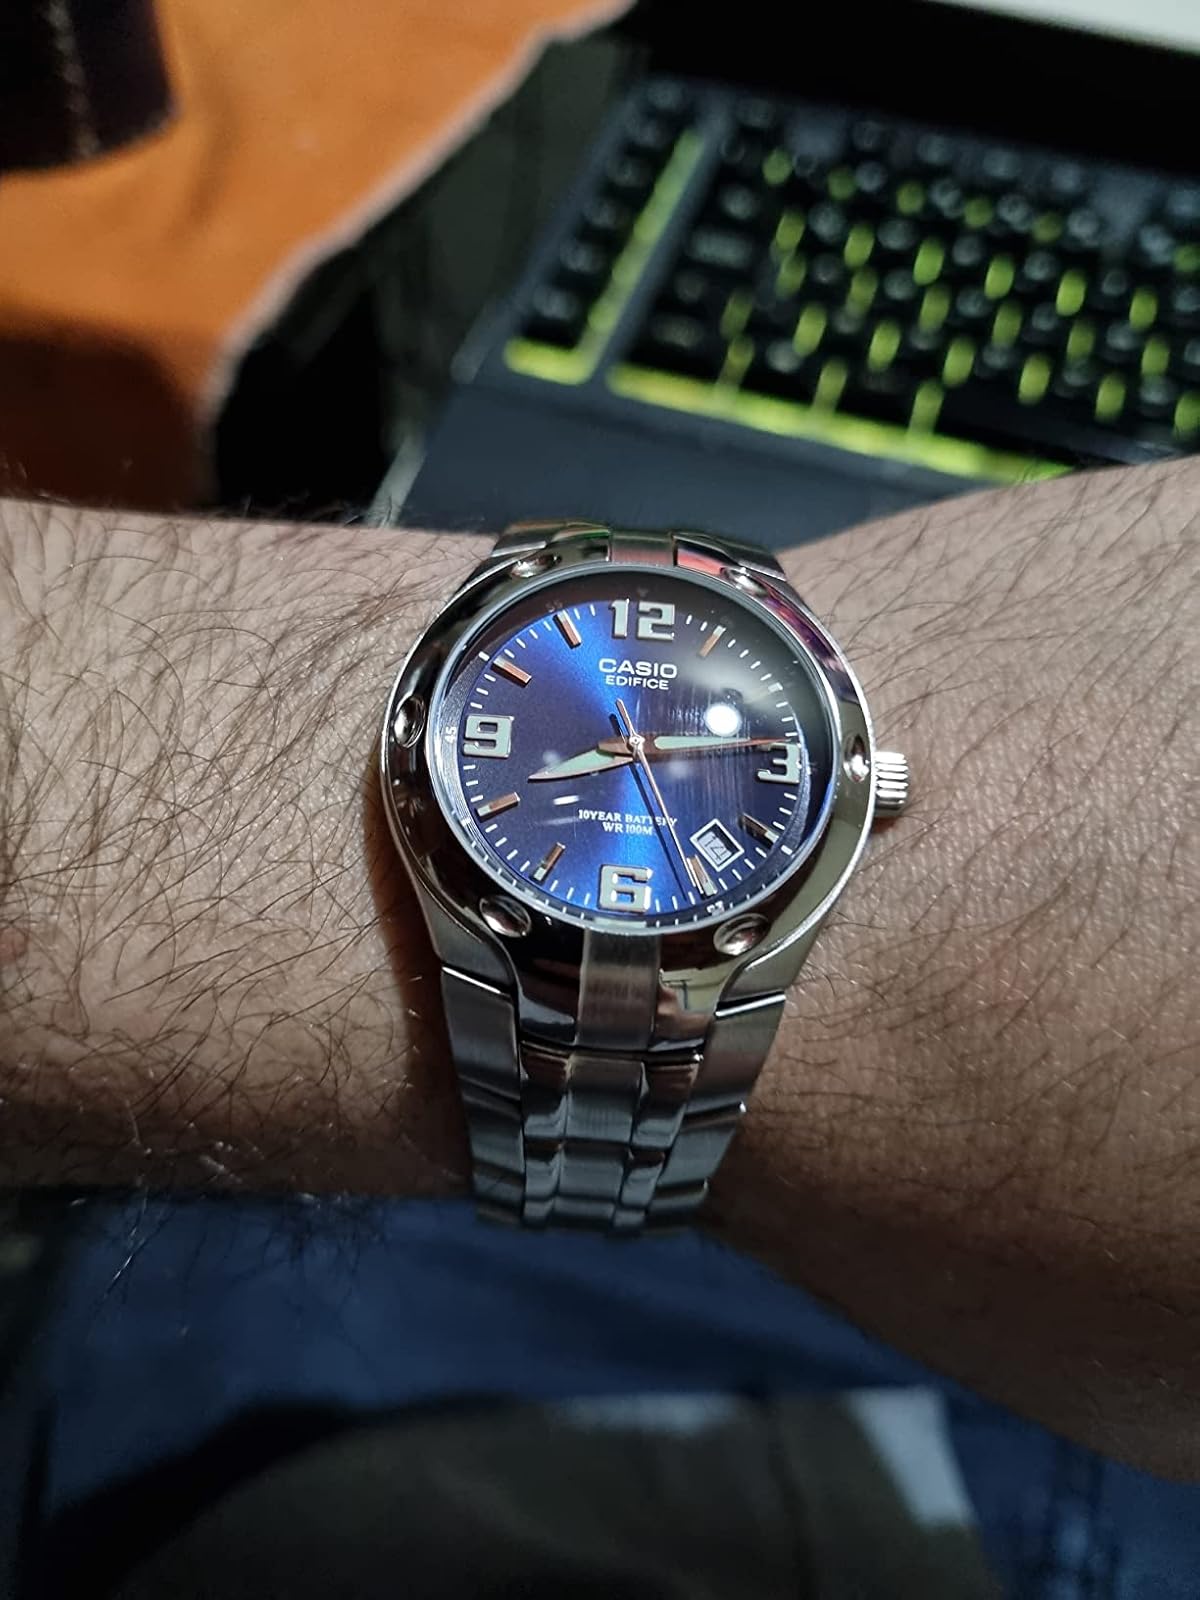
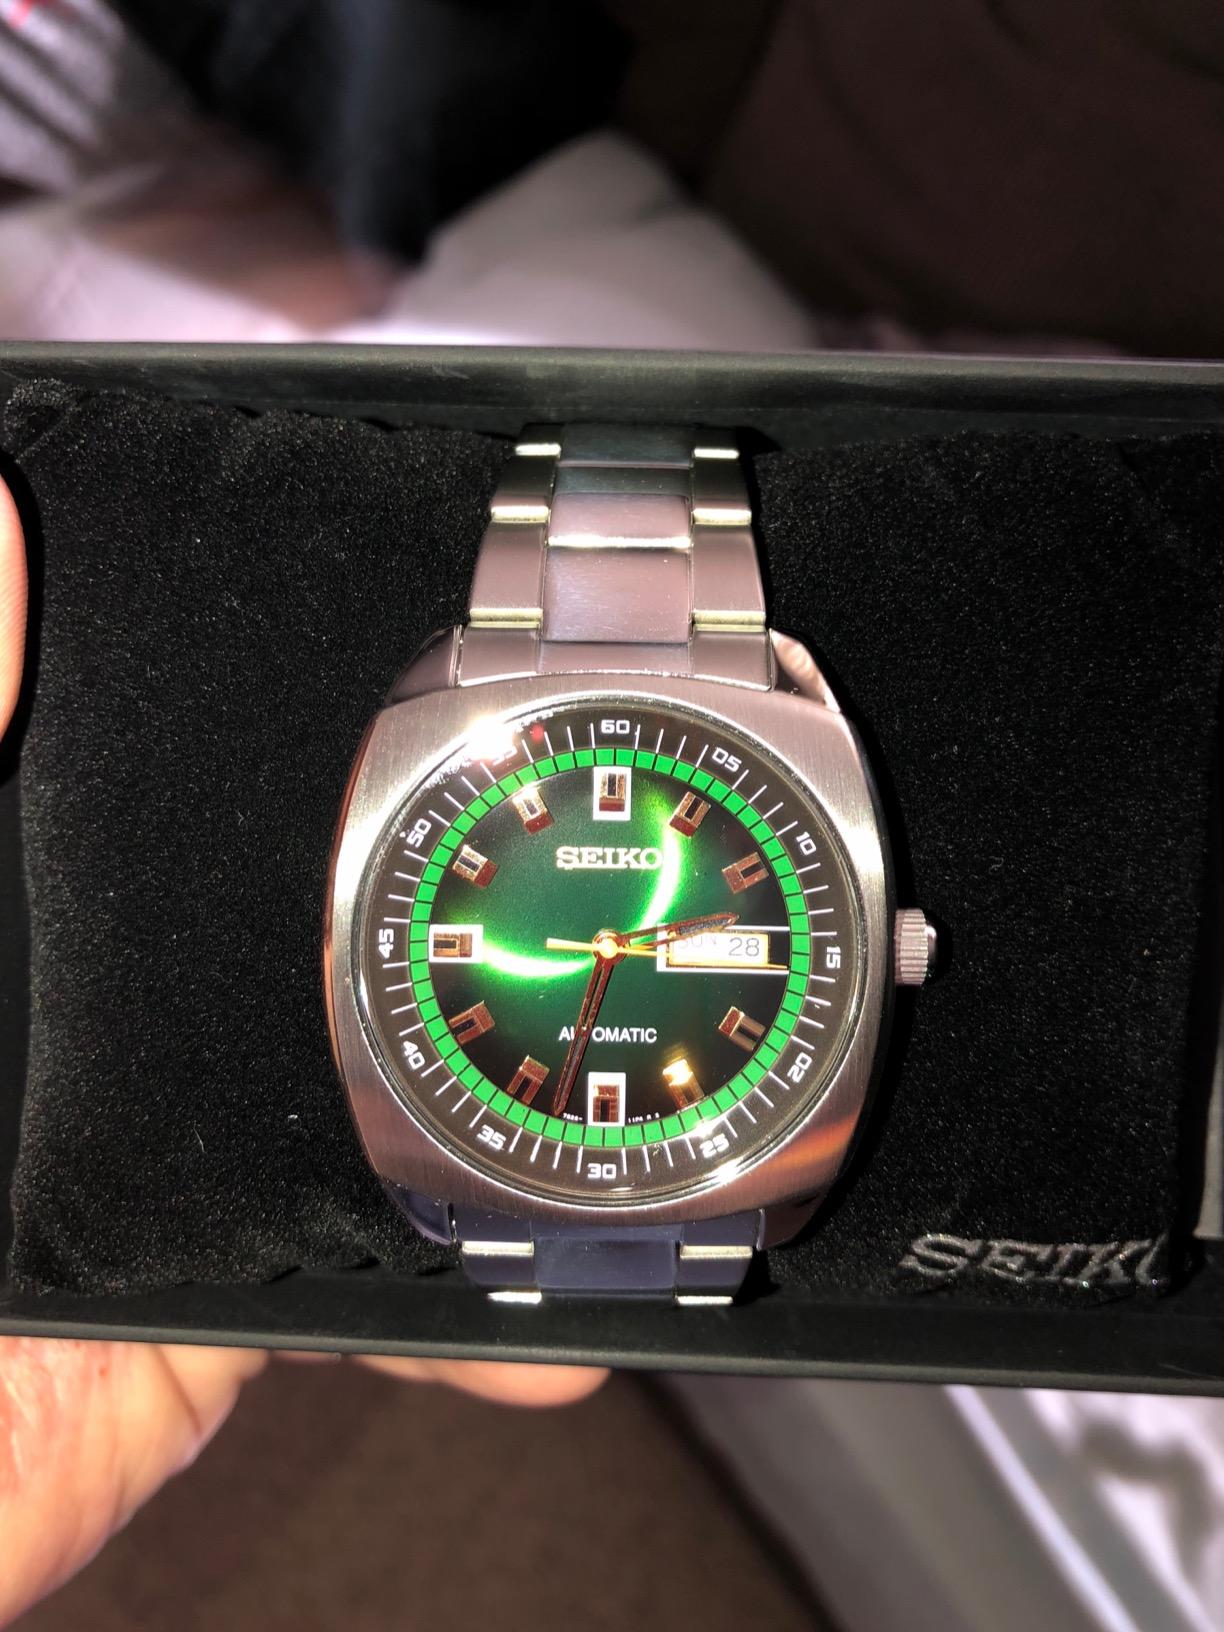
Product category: accessories_watch
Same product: no